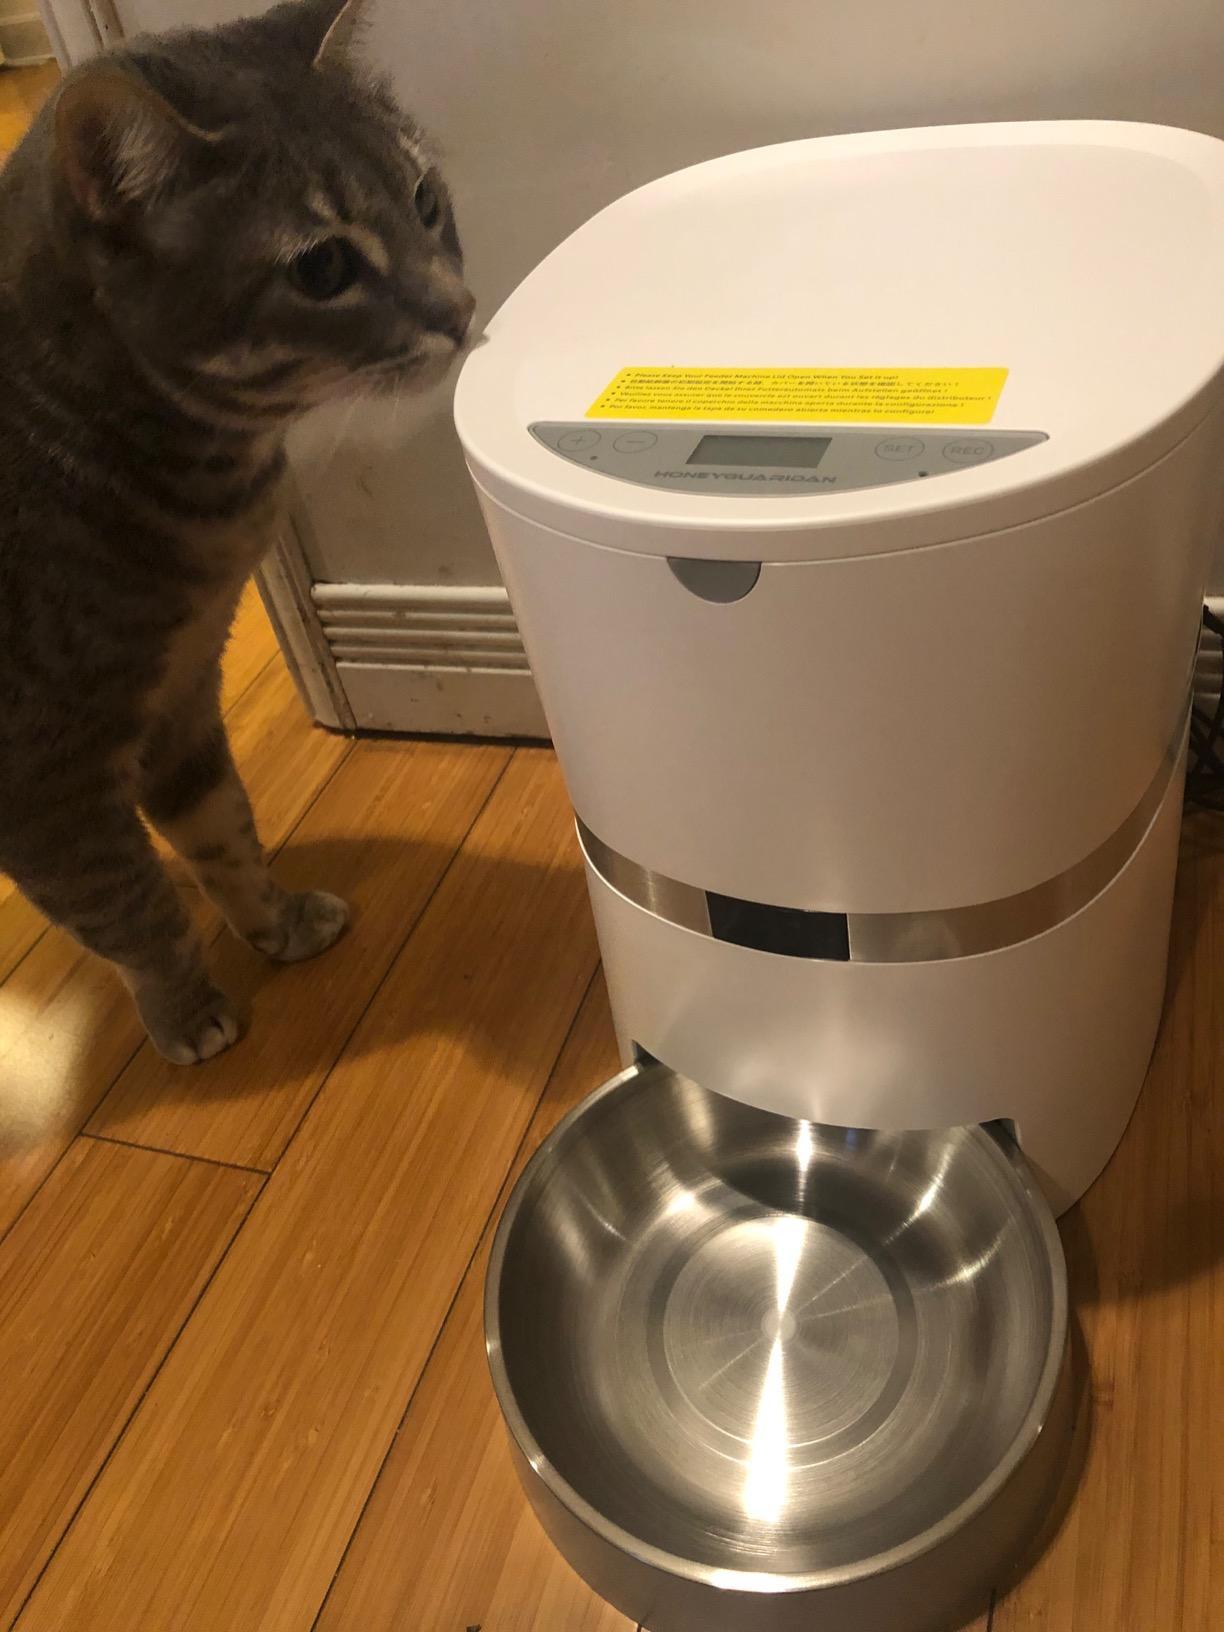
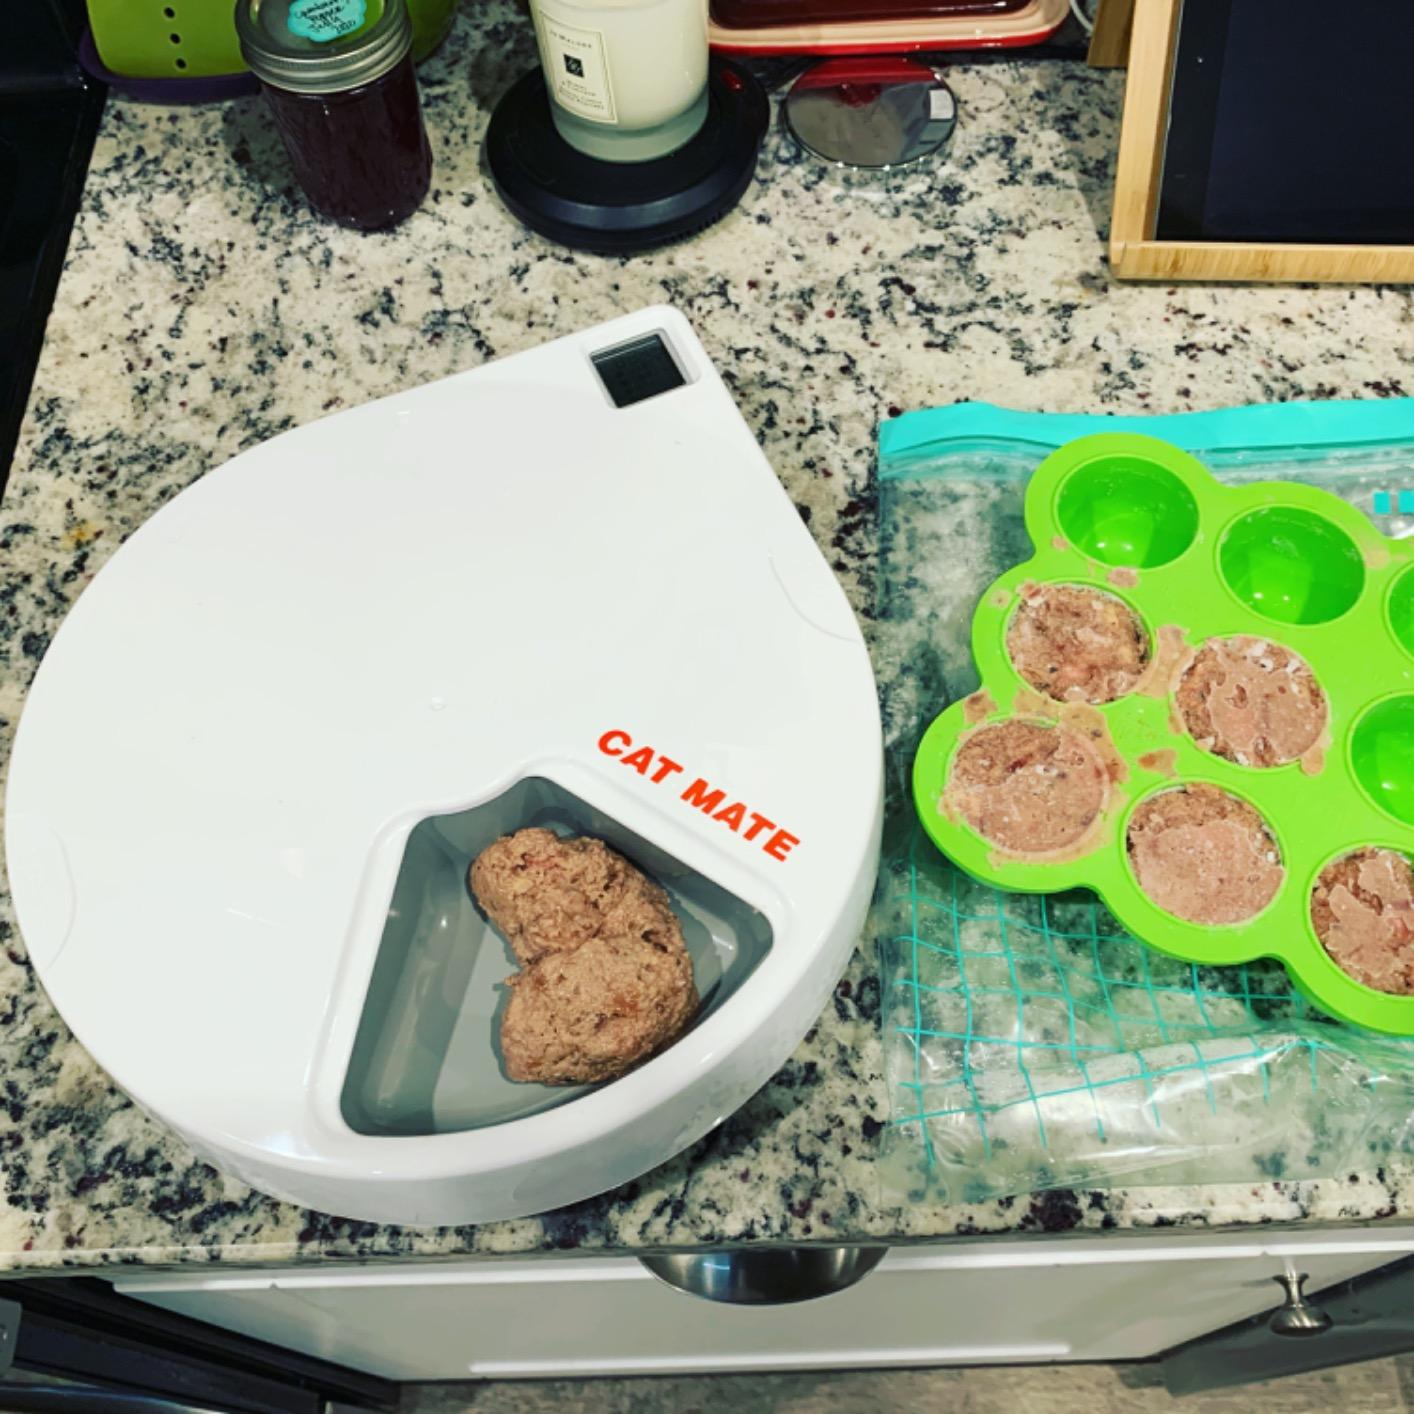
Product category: items_feeder
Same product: no